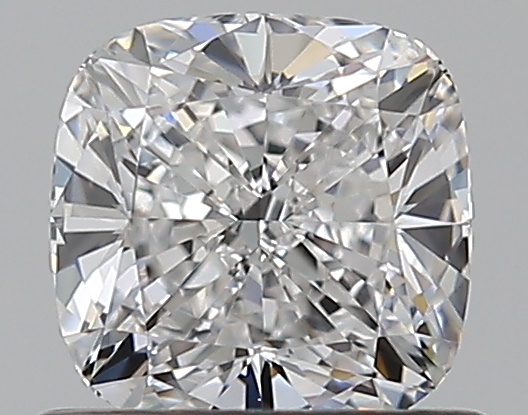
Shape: cushion
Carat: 0.7
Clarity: VS1
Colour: E
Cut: EX
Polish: EX
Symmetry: VG
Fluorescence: N
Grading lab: GIA
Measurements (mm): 5.03 x 4.97 x 3.36